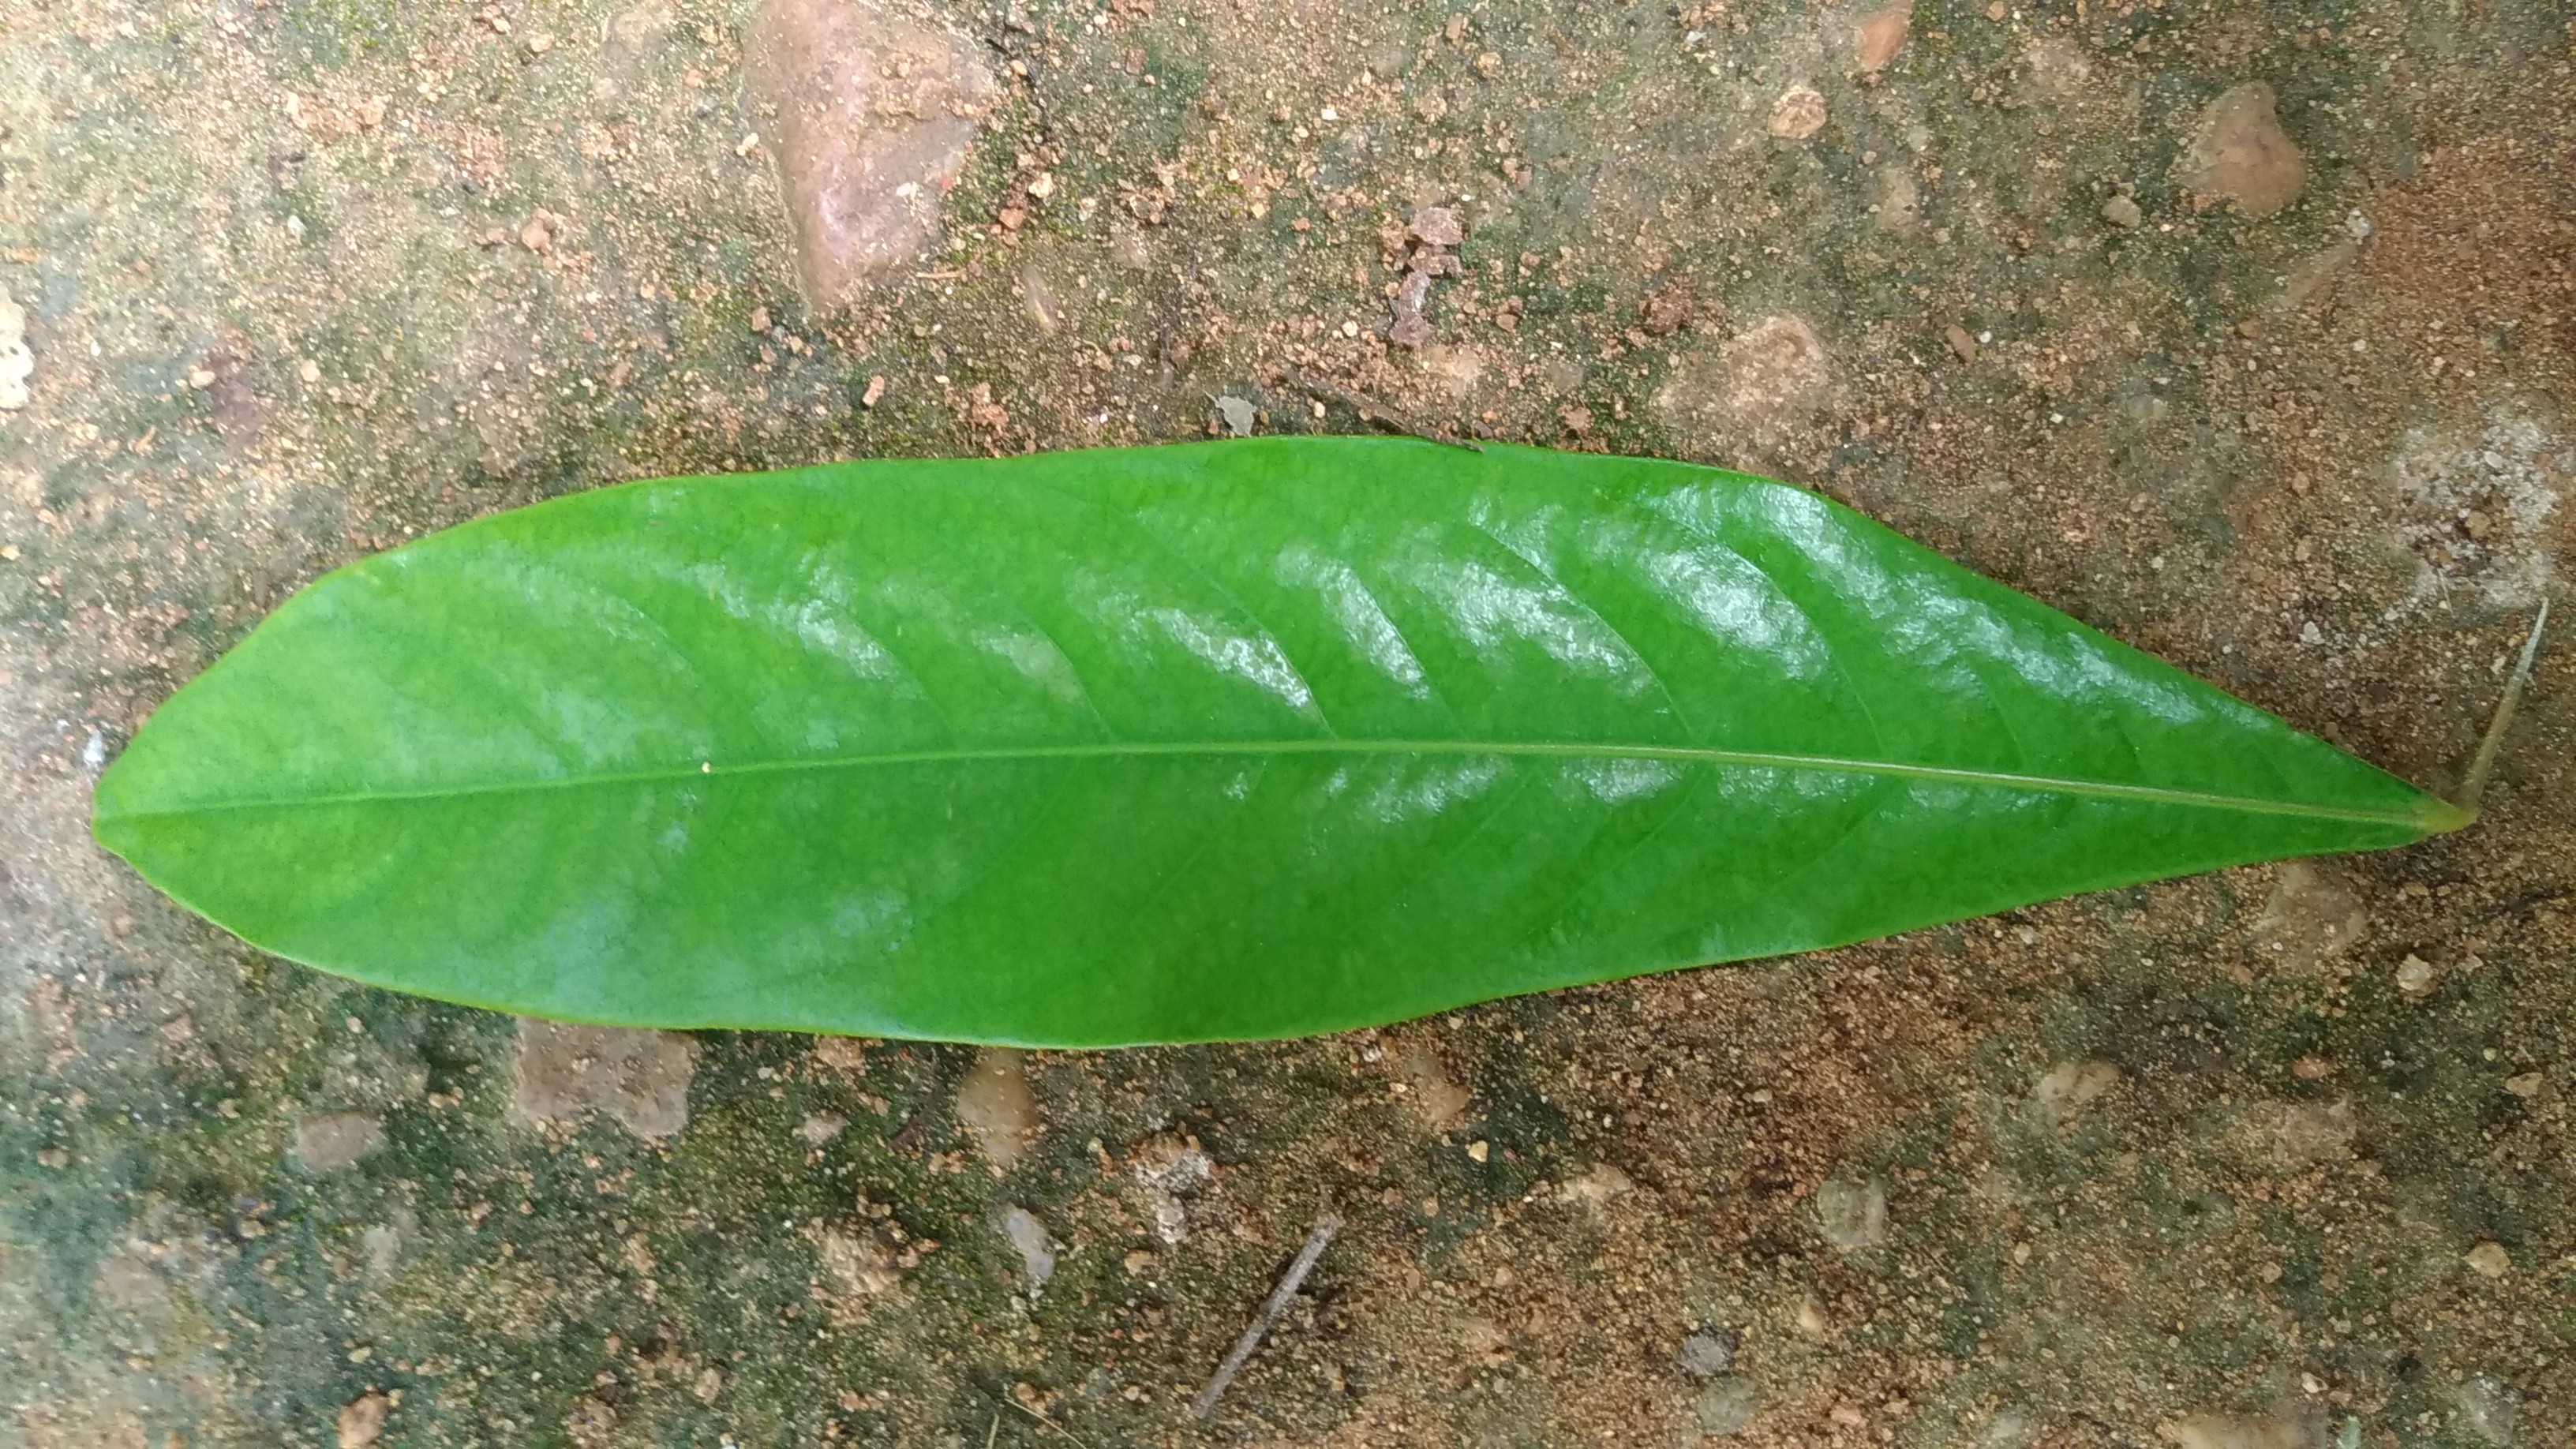
Plant: Seethaashoka